Arab cinema

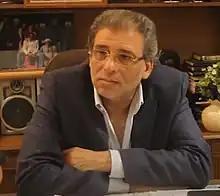
Khaled Youssef, Egyptian filmmaker

Arab cinema did not flourish before the national independence of each of them, and even after, the films production of Arab cinema was restricted to short-length films. However, there were exceptions for some of them. For example, Egypt scored the highest number in producing films and produced more than 2,500 feature films. During the 1950s and 1960s Lebanon produced 180 feature films. Two full-length Kuwaiti films were produced at the end of 1970s, and a full-length Bahraini film was produced in 1989. Syria produced around 150 films, Tunisia approximately 130,100 films were produced each in Algeria and Iraq, almost 70 in Morocco and the films made in Jordan were less than 12.